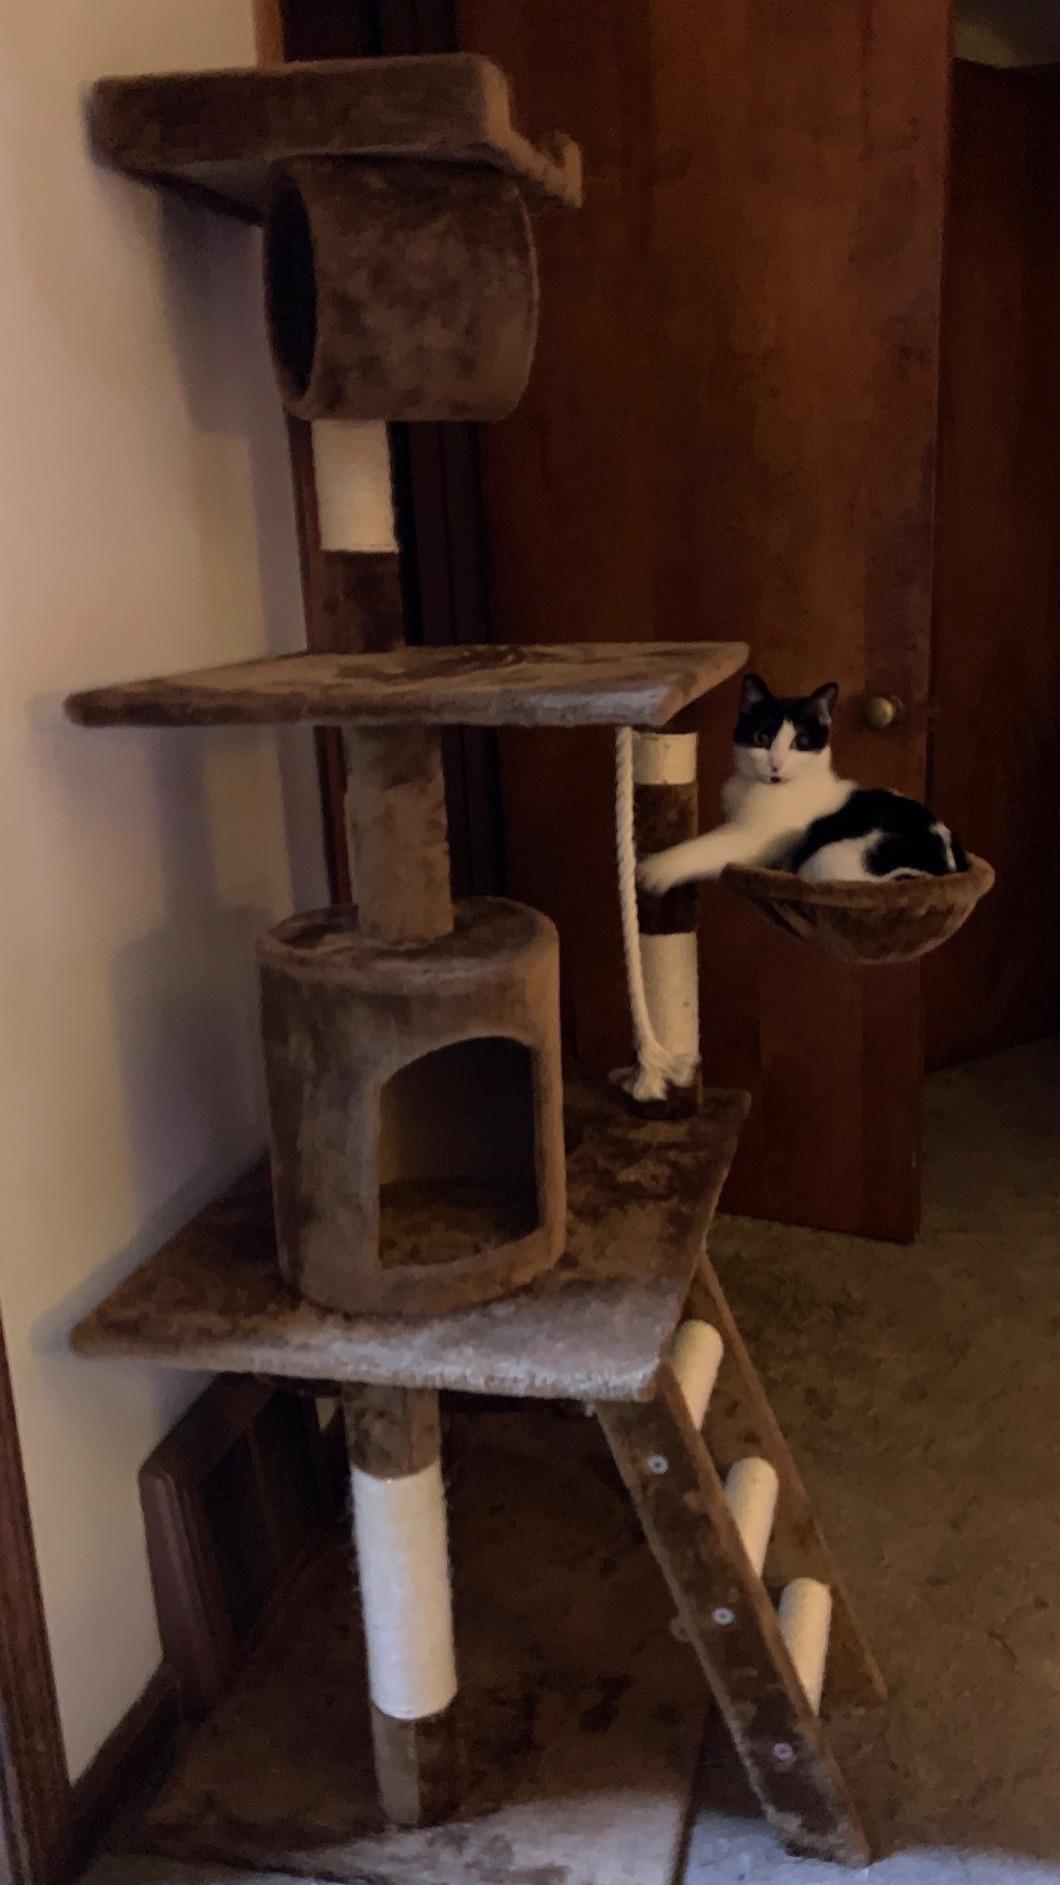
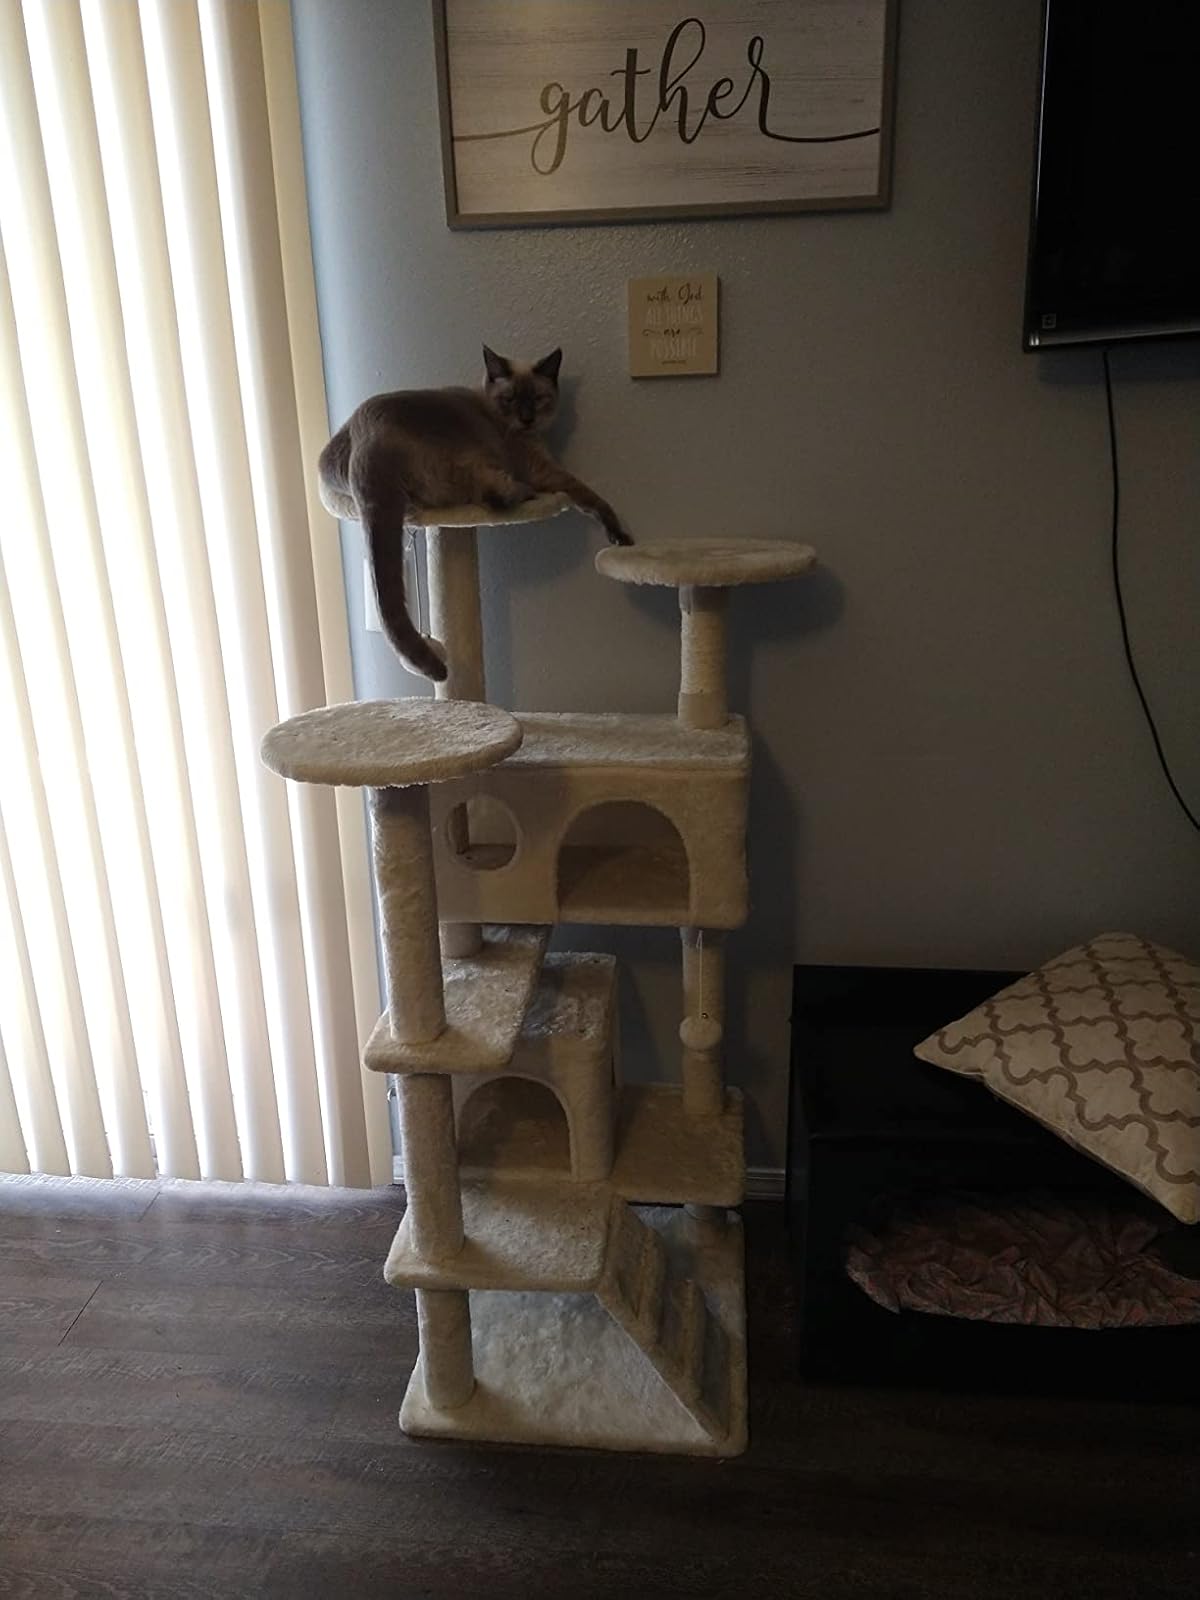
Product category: items_cat tree
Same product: no